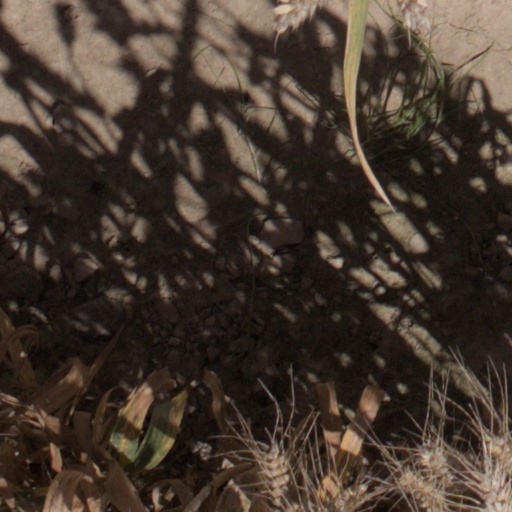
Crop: wheat